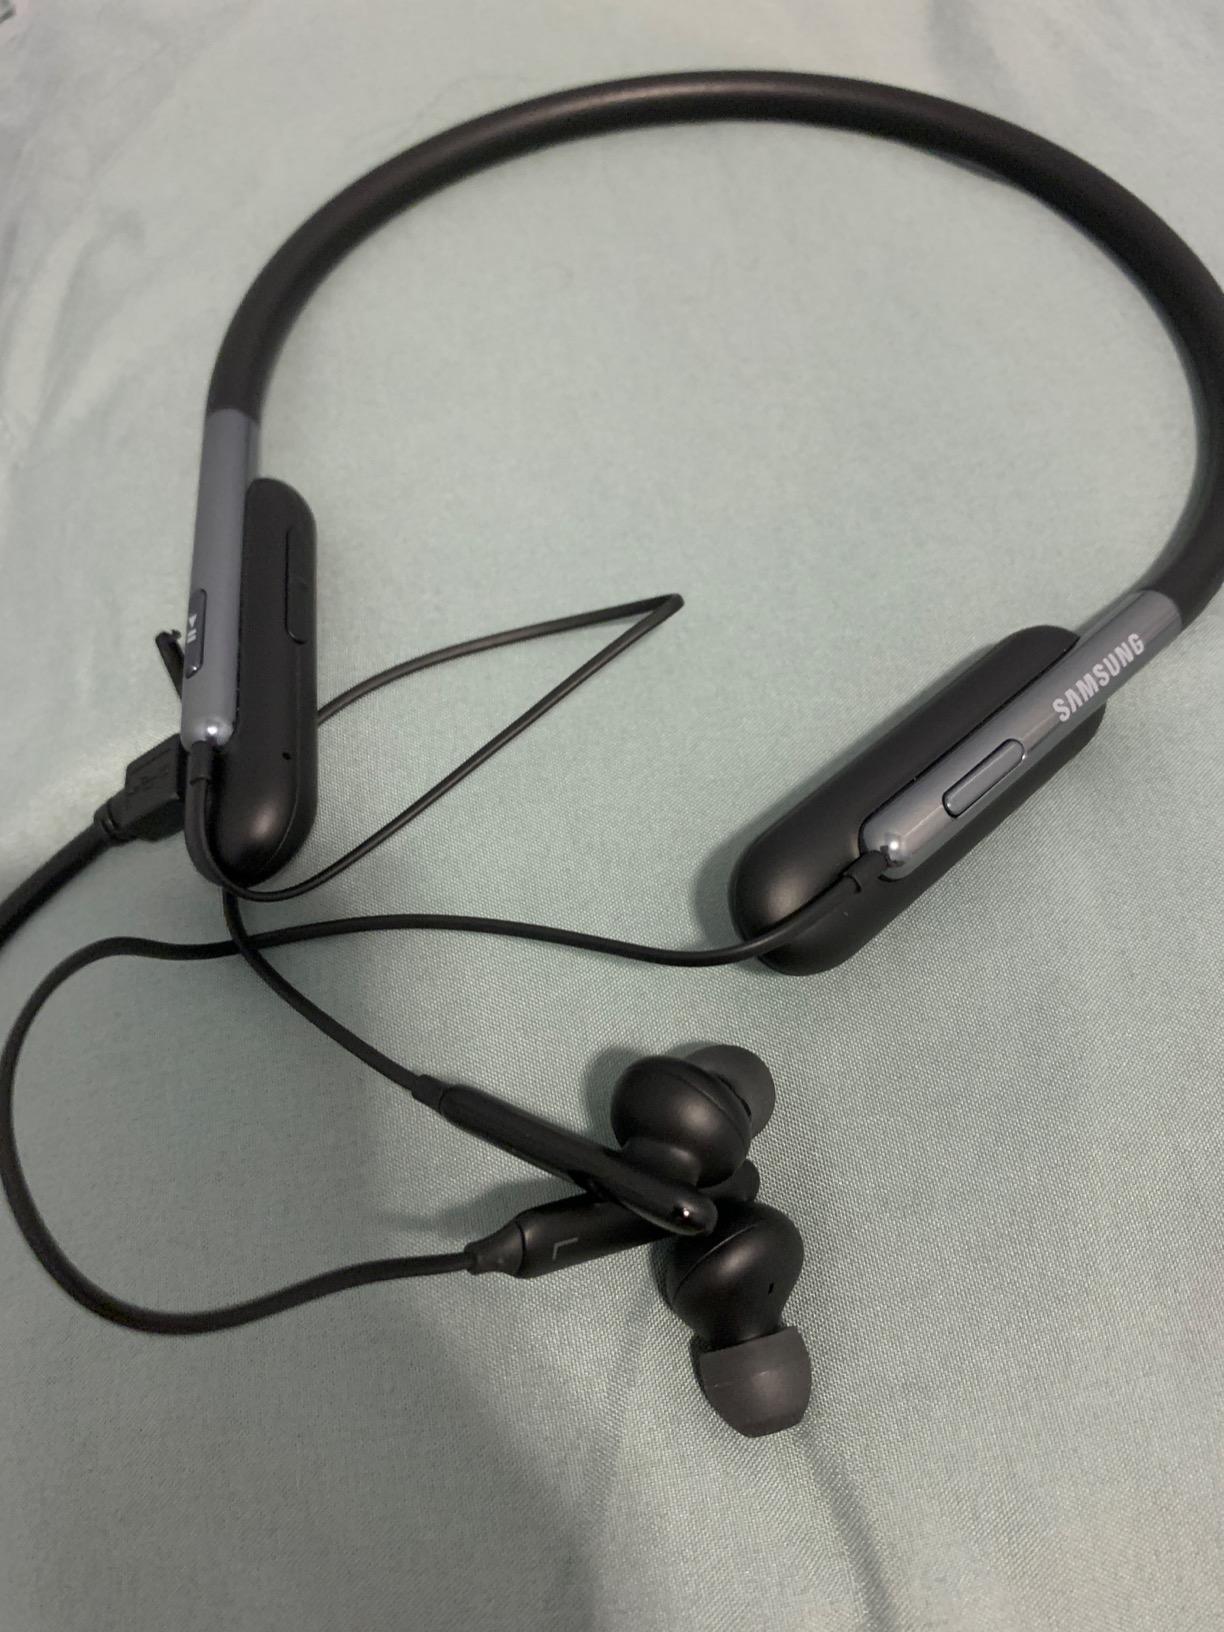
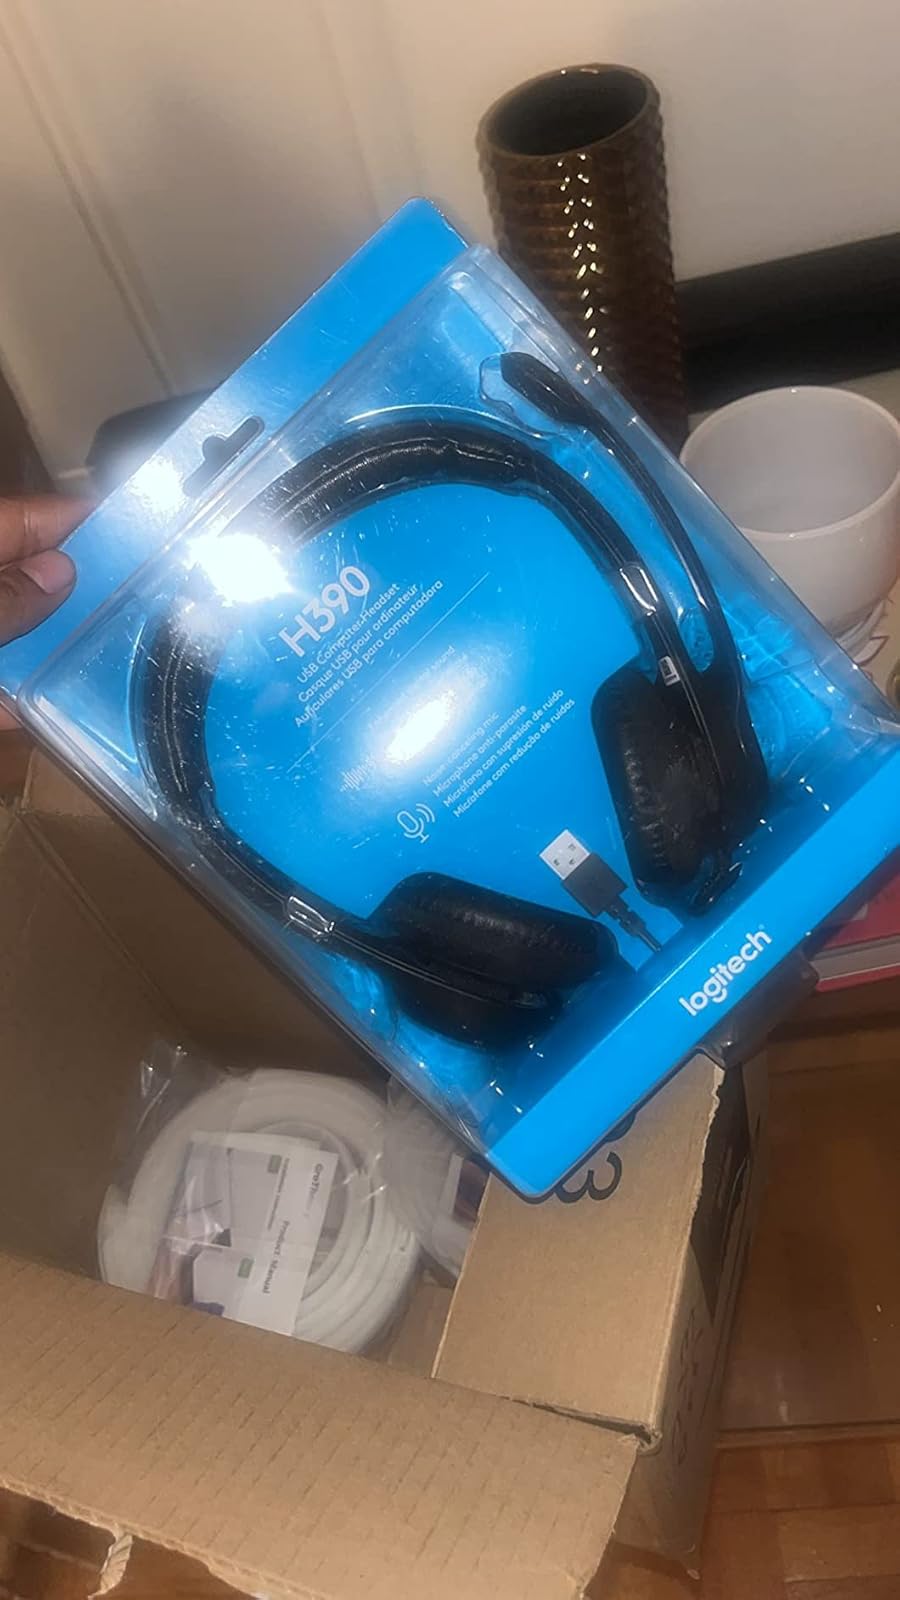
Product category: headphones
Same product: no